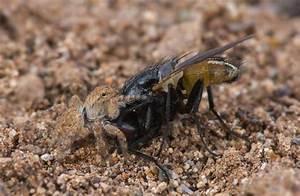
spider